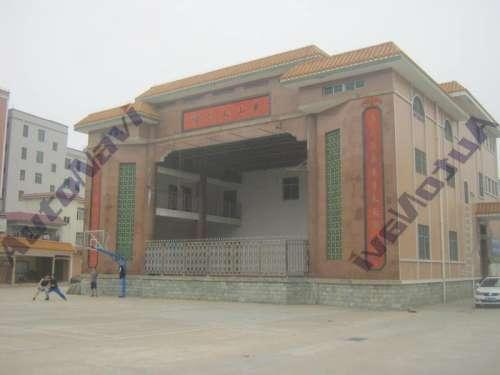
地标名称：东山文化楼
所在城市：湛江市·霞山区